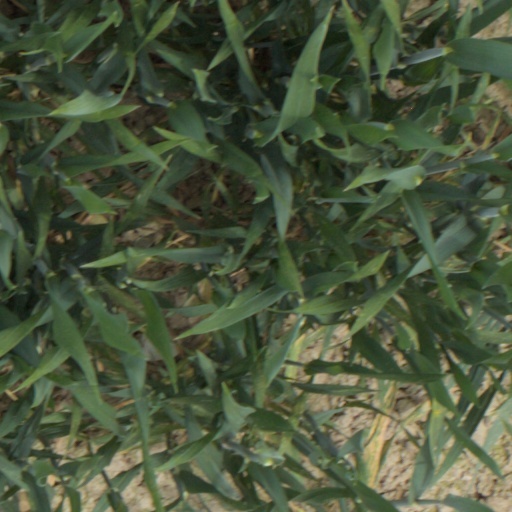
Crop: wheat